Banksia menziesii

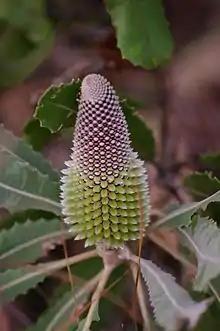
yellowish flower spike surrounded by foliage

The common name of firewood banksia was a result of its quick-burning properties. Other names recorded include Menzies banksia, firewheel banksia, port wine banksia, flame banksia, and in the cut flower industry, strawberry banksia and raspberry frost banksia. The Beeloo Whadjuk Noongar people of the Perth region knew it as the "Mungyt". Despite its variation across its range, George noted that "B. menziesii" was a clearly defined species, and no formal division into subspecies was warranted.